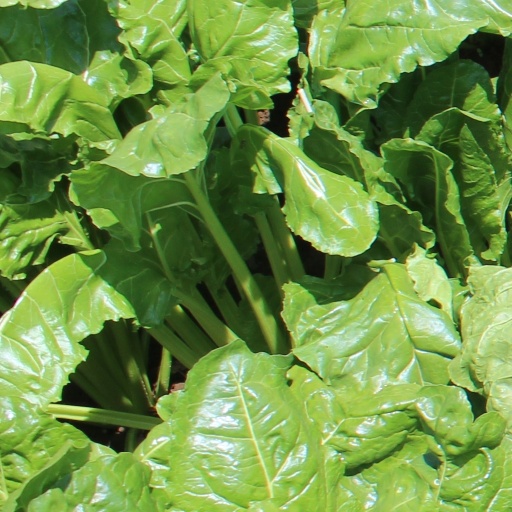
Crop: sugar beet